Matthew Brown (baseball)

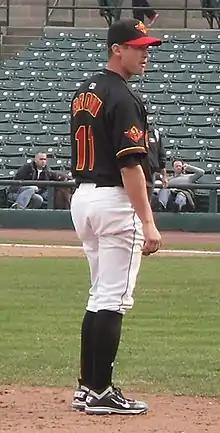
Brown at third for Rochester in April 2011

Matthew Benjamin Brown (born August 8, 1982) is a former third baseman. Brown was selected by the Anaheim Angels in the 10th round of the 2001 Major League Baseball Draft out of Coeur d'Alene (Idaho) High School.